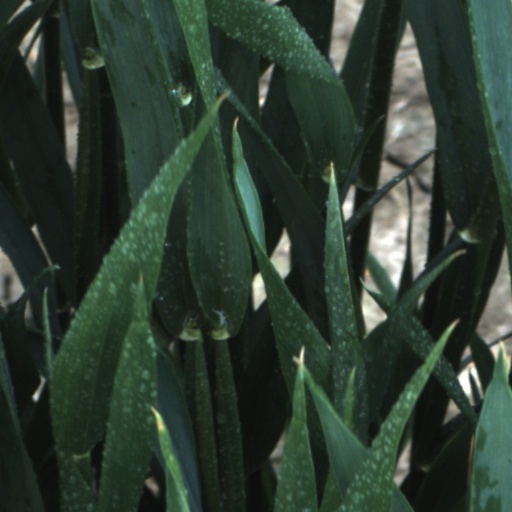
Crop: wheat